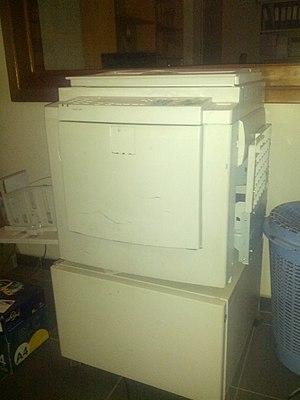
Machine imprimente professionnel du CEDESURK, l'unité de réproduction du CEDESURK et sa machine de production des documents scientifiques des établissements universitaire de Kinshasa
Le Centre de documentation de l'enseignement supérieur, universitaire et de la recherche à Kinshasa est une A.S.B.L de droit congolais à vocation d'information, de formation et de diffusion de la documentation scientifique et technique.